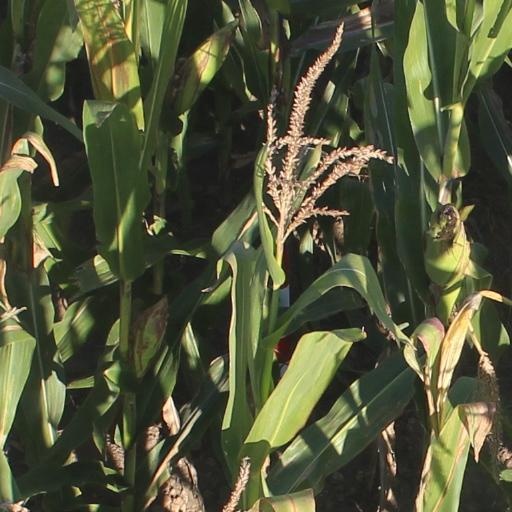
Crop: maize; corn